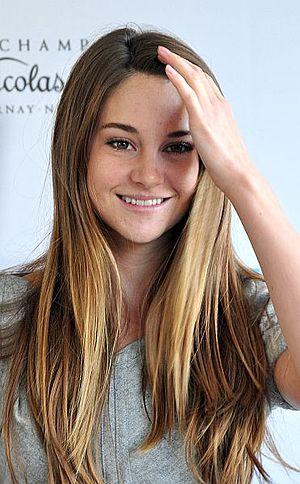
Shailene Woodley [ ʃeɪˈlin ˈwʊdli], née le 15 novembre 1991 à Simi Valley, est une actrice, productrice, co-fondatrice de l'organisme à but non lucratif All it takes et militante écologiste américaine.